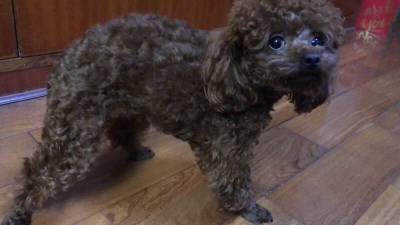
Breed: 7449-n000128-teddy